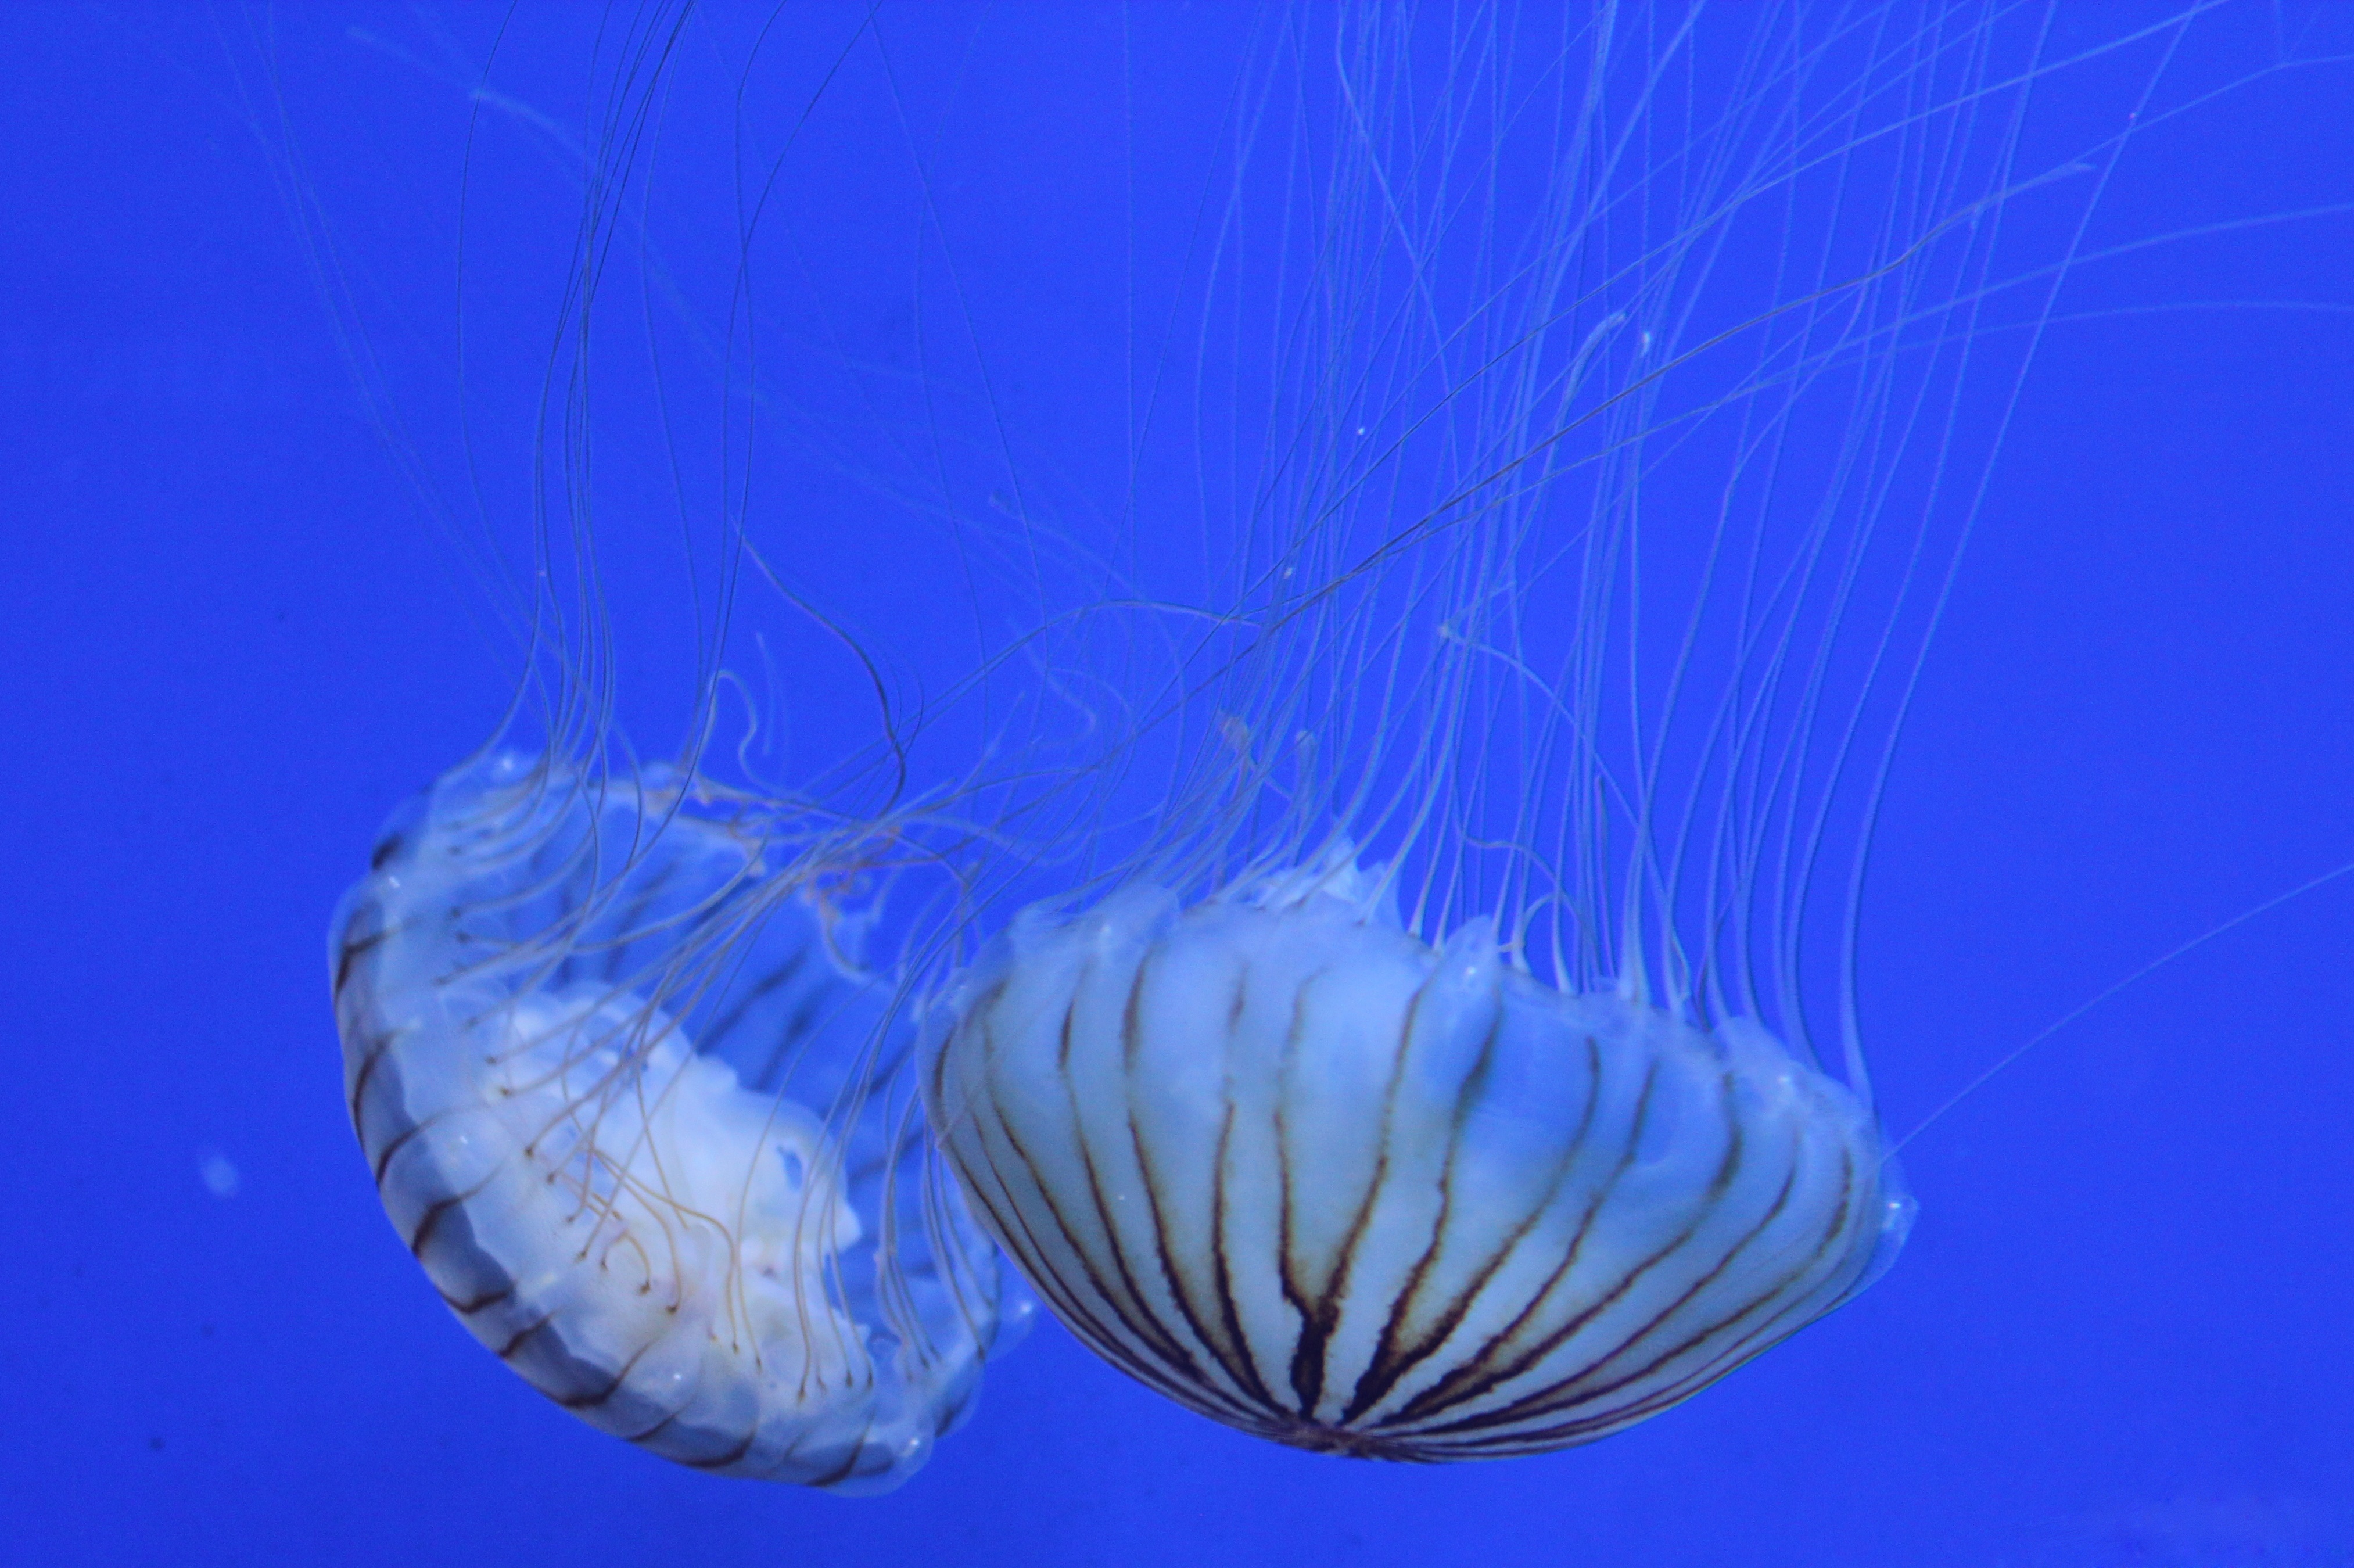
ocean, underwater, jellyfish, blue, invertebrate, cool image, cnidaria, cool photo, organism, seabed, marine biology, marine invertebrates